Manchester University Press

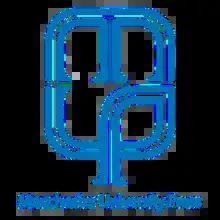
Logo

Manchester University Press is the university press of the University of Manchester, England, and a publisher of academic books and journals. Manchester University Press has developed into an international publisher. It maintains its links with the University.